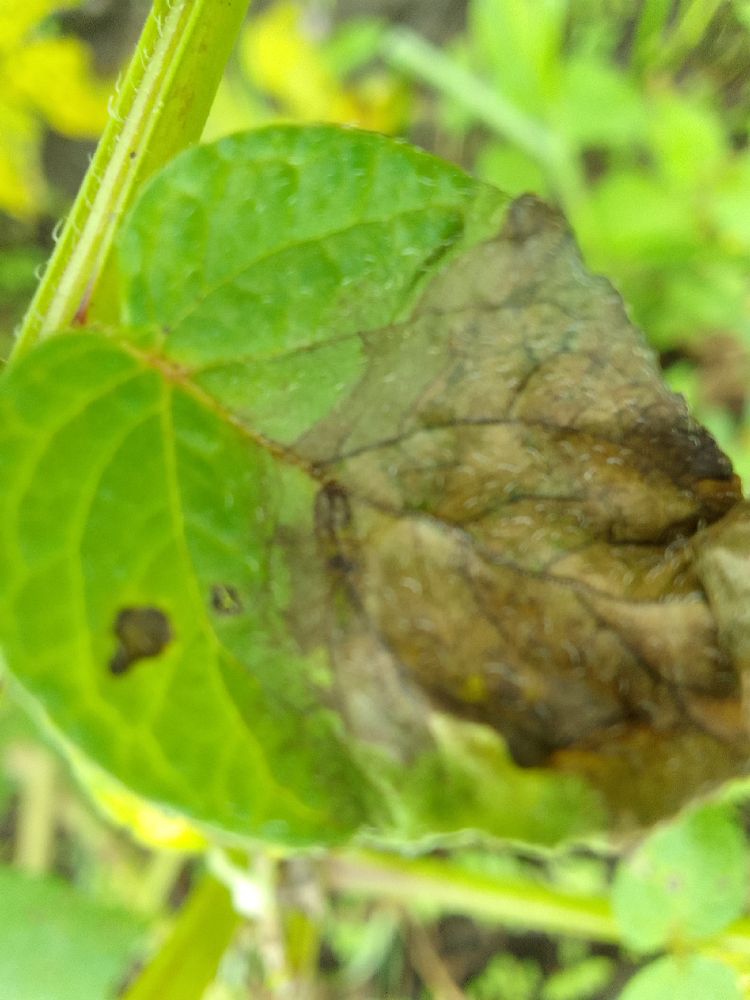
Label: Late blight